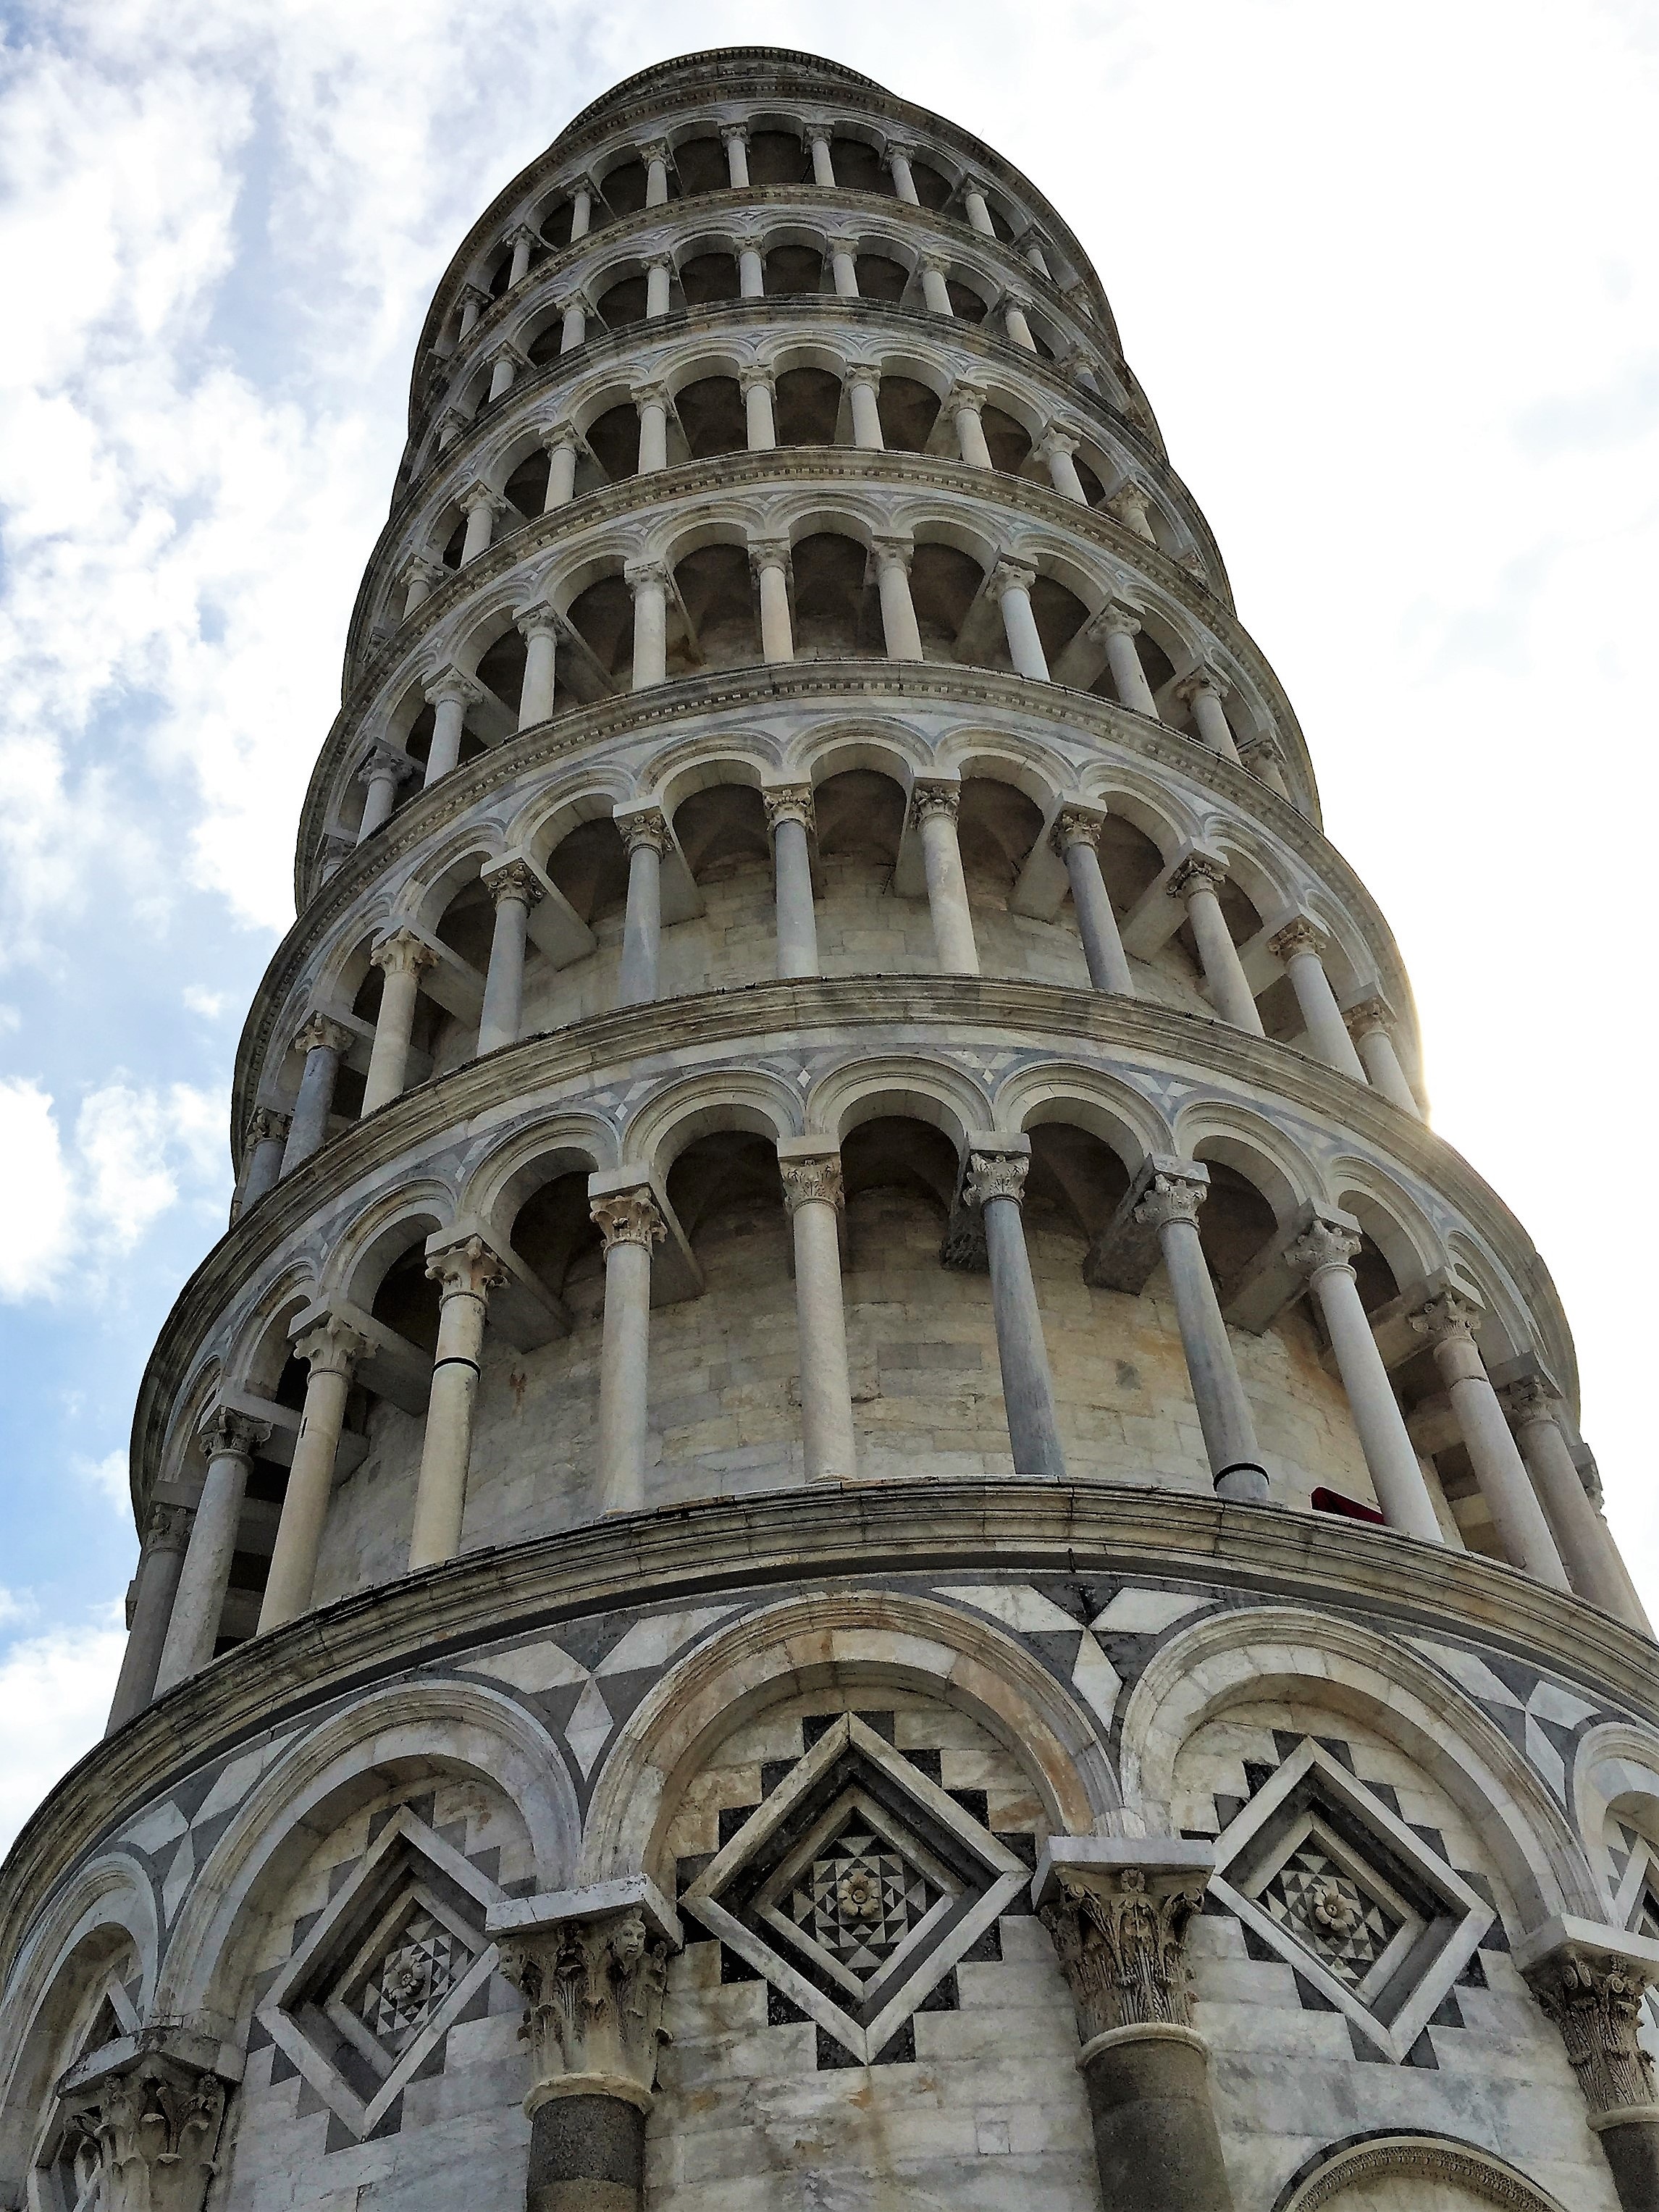
architecture, building, city, tower, landmark, italy, tuscany, facade, cathedral, place of worship, baptistery, pisa, dome, leaning tower, gothic architecture, historic site, byzantine architecture